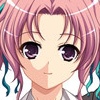
Portrait style: Anime Portrait